Erick Rodríguez Steller

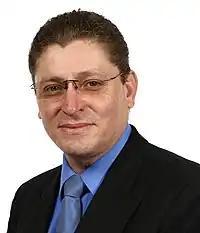
Steller's parliamentary photo.

Erick Rodríguez Steller (San Ramón, April 11, 1969) is a Costa Rican politician, deputy in Costa Rica in the 2018-2022 period. He was elected by the National Integration Party during Juan Diego Castro Fernández candidacy, but then declared himself an independent deputy, a month before taking office soon after Castro did the same. Later, he would announce his incorporation into the New Generation Party. Steller was one of the only seven deputies who refused to acknowledge the election victory of the US candidate Joe Biden, claiming “that there was suspicion of fraud”.